Lerkendal Station

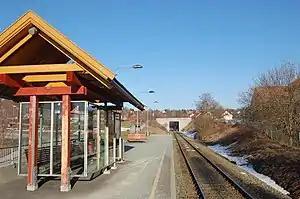
Lerkendal Station in March 2007

Lerkendal Station is a railway station located at Lerkendal in Trondheim, Norway. The only station on the Stavne–Leangen Line proper, it acts as the southern terminus of the Trøndelag Commuter Rail. The station opened on 1 December 1988 and is located in the immediate vicinity of the Gløshaugen campus of the Norwegian University of Science and Technology, SINTEF and Rosenborg BK's home ground, Lerkendal Stadion.